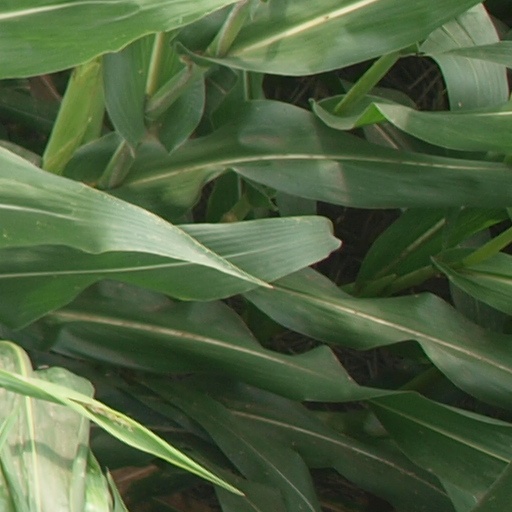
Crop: maize; corn